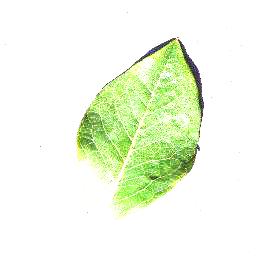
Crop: blueberry
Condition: healthy